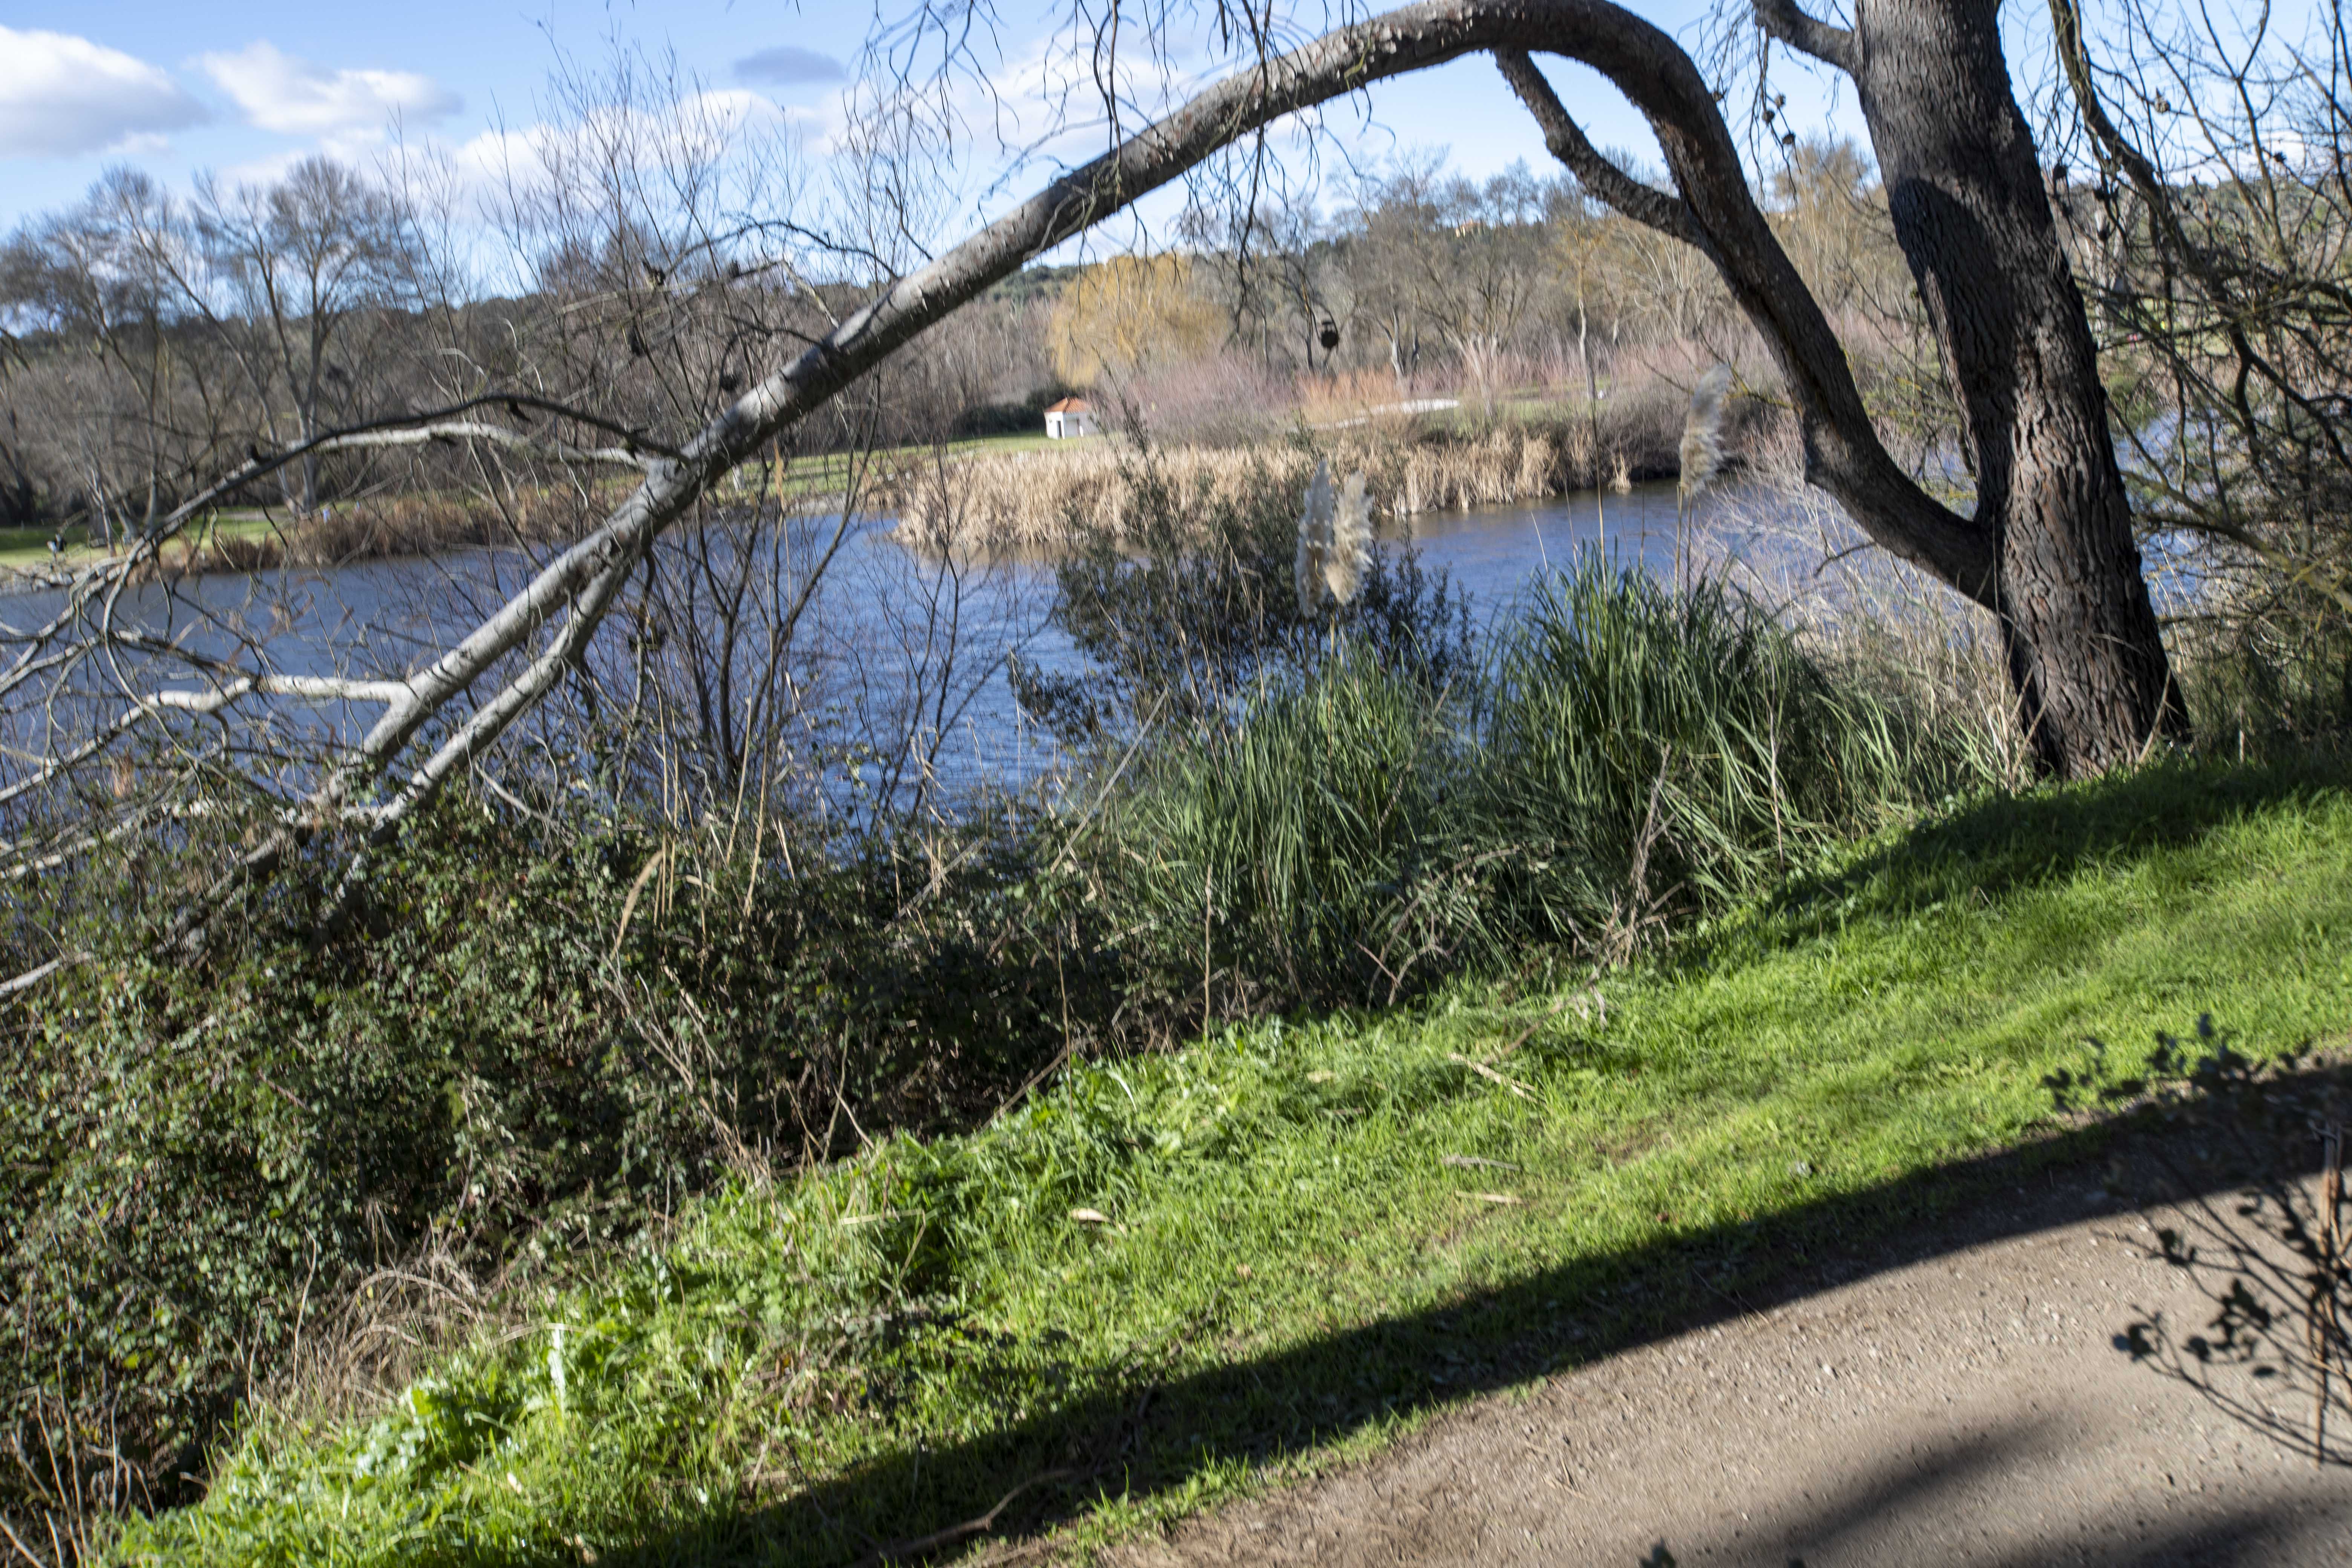
natural, natural environment, natural landscape, bank, wetland, nature reserve, fluvial landforms of streams, channel, reservoir, floodplain, riparian zone, river, pond, lacustrine plain, bridge, shadow, marsh, riparian forest, loch, lake district, tidal marsh